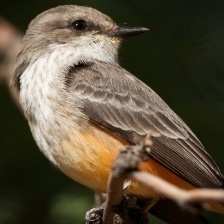
Species: VERMILION FLYCATHER
Scientific name: PYROCEPHALUS OBSCURUS